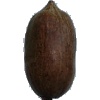
Label: Nut Pecan 1